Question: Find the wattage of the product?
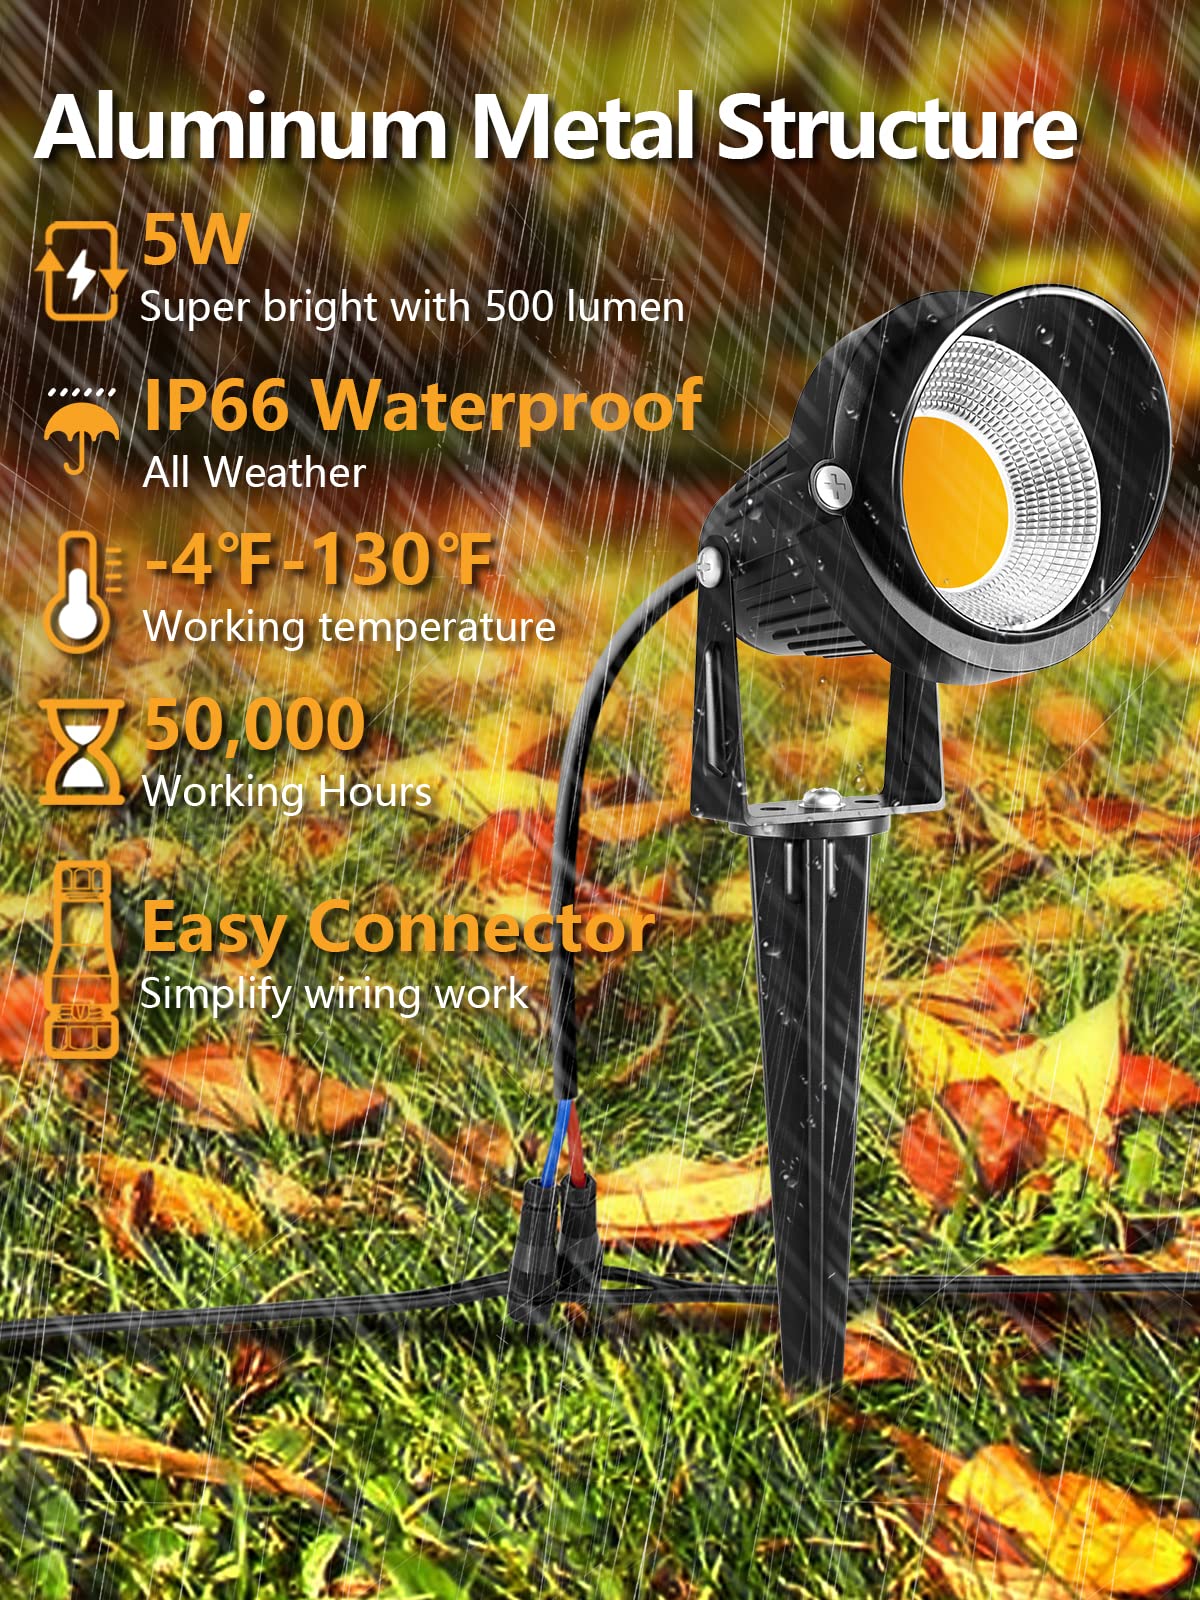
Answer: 5.0 watt